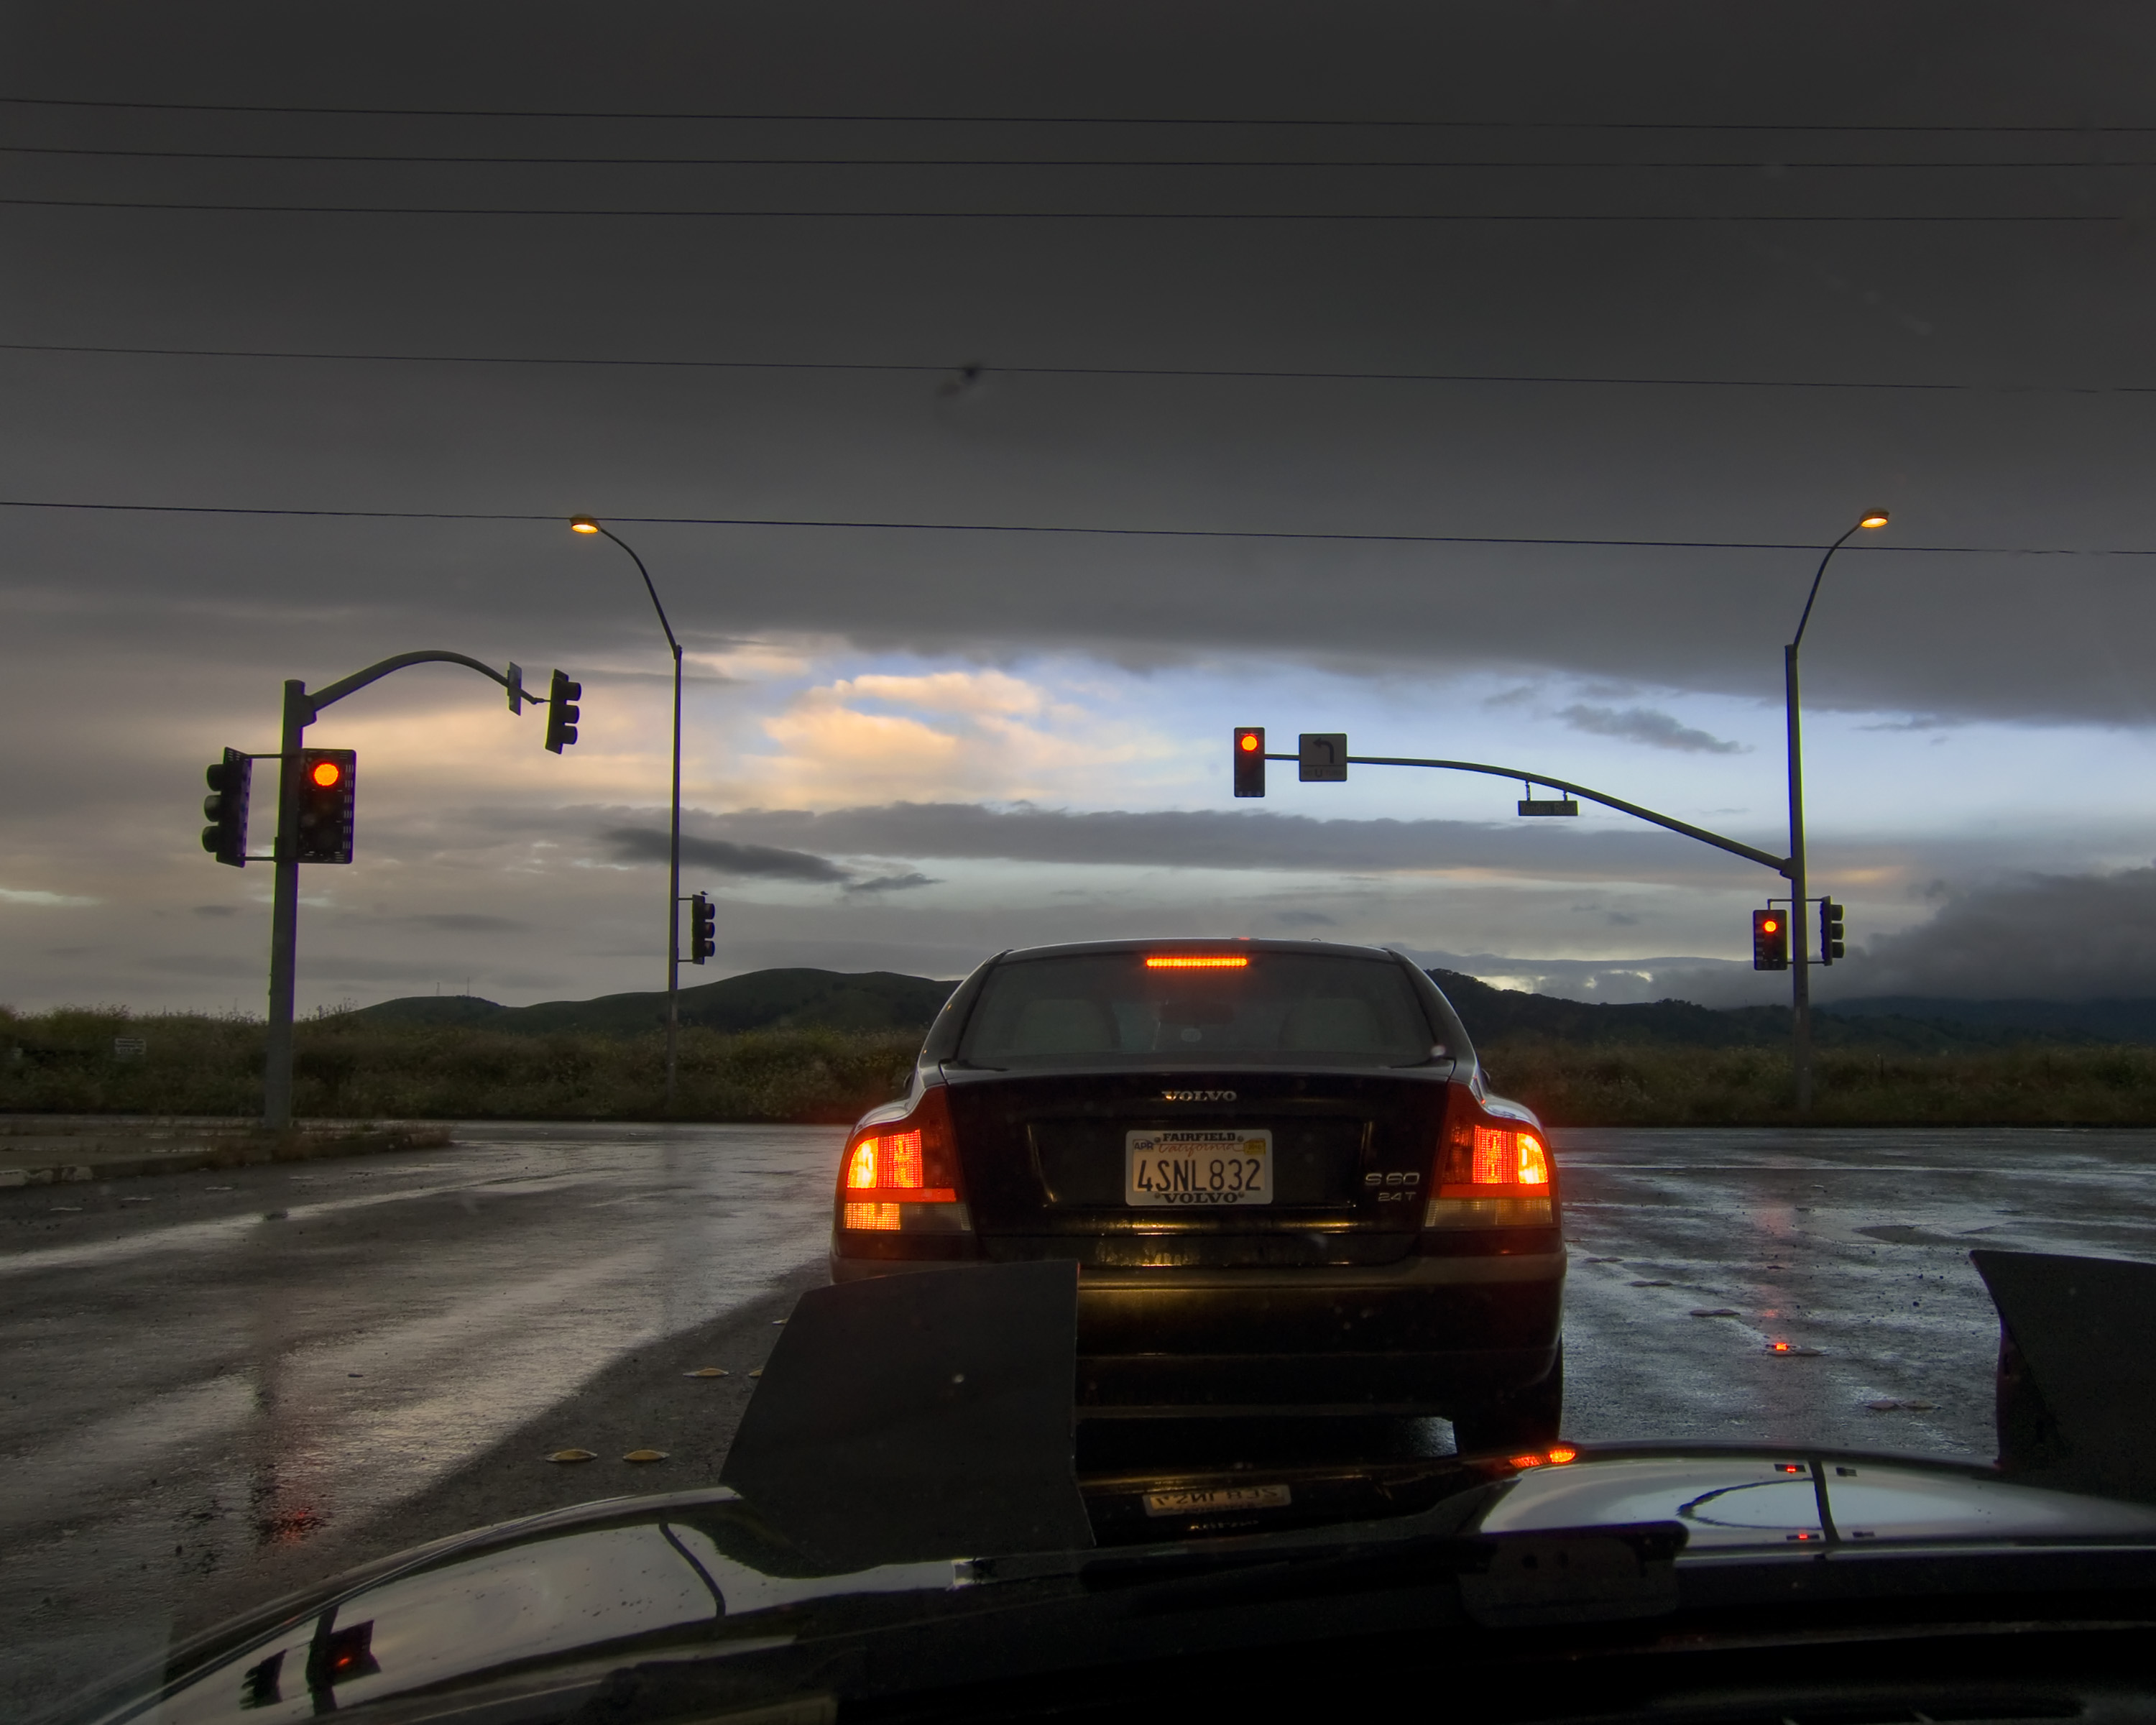
car, highway, driving, vehicle, lighting, road trip, screenshot, automobile make, automotive exterior